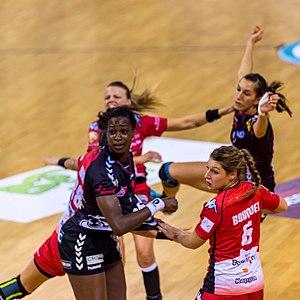
Astride N'Gouan et Chloé Bouquet lors du match de handball du BREST Bretagne Handball à domicile face à Besançon (Entente Sportive Bisontine Féminin) le 16 novembre 2016. La Brest Arena a vu son club l'emporter 24-21.
La saison 2016-2017 du Brest Bretagne Handball est la cinquième saison de son histoire depuis sa relégation administrative, la première en Ligue Féminine de Handball. Promu en LFH, Brest entame également la première campagne européenne de son histoire avec une participation à la coupe EHF.
Chloé Bouquet, née le 19 avril 1995 à Morteau, est une handballeuse internationale française évoluant au poste d'ailière gauche à l'Entente sportive bisontine féminin.